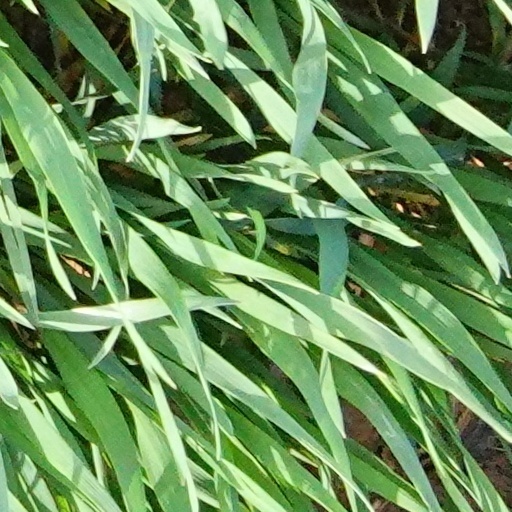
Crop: wheat